Ramakrishna Mission Vidyapith, Deoghar

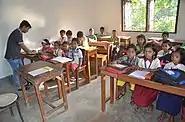
Vivekananda Balakendra

A permanent exhibition consisting of rare photographs, fibre glass relief images and descriptions related to them, Ramakrishna Darshan is a story of the Ramakrishna Movement graphically said. It chronologically demonstrates the history of the Movement, showing the roles played by Sri Ramakrishna, Sri Sarada Devi, Swami Vivekananda and his other brother disciples. It lays emphasis on two visits of Swami Vivekananda to the West, his interactions with many important people abroad and views of well known Indian thinkers influenced by him. There is a permanent exhibition Ramakrishna Darshan on the lives and contributions of Sri Ramakrishna and his disciples, emphasizing the service for mankind by Swami Vivekananda. This educates its visitors through photographs, glass fiber models and a history of the Ramakrishna Movement. Vidyapith has a Religious Literature Corner where publications on Sri Ramakrishna, Sri Sarada Devi, Swami Vivekananda, the Vedanta and the Indian culture are kept for sale.